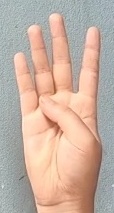
ASL sign: 4